Tumbleweeds (1999 film)

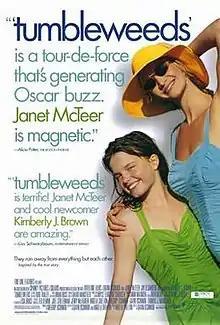
Theatrical release poster

Tumbleweeds is a 1999 American comedy-drama film directed by Gavin O'Connor. O'Connor co-wrote the screenplay with his then-wife Angela Shelton, based on Shelton's childhood memories spent on the road with her serial-marrying mother. It stars Janet McTeer, Kimberly J. Brown and Jay O. Sanders.